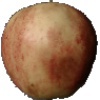
Label: red_apple